Wilson College, Mumbai

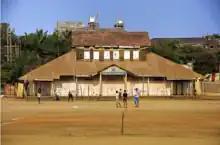
The Wilson College Gymkhana, one of the oldest in the city, provides many sports facilities for students.

Wilson College has its own Gymkhana, with a wide range of facilities for indoor and outdoor sports. These include Athletics, Football, Cricket, Rugby, Hockey, Badminton, Weight Lifting, Boxing, Gymnastics, Table Tennis, Carrom, Chess etc. Founded by former principal, Dr. Dugald Mackichan on 17 March 1910 it is located on Marine Drive alongside popular Gymkhanas like the Hindu Gymkhana and Islam Gymkhana.